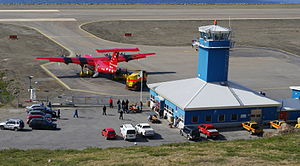
Sisimiut Lufthavn
Sisimiut Lufthavn er en grønlandsk flyveplads beliggende i Sisimiut med en asfaltlandingsbane på 799 m x 30 m. I 2008 var der 29.071 afrejsende passagerer fra flyvepladsen fordelt på 1.408 starter.